Agnes Jordan

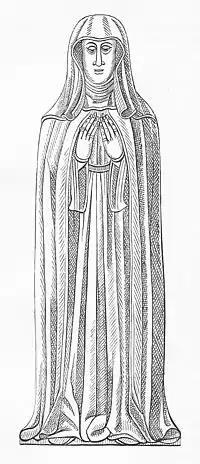
Funerary Brass of Dame Agnes Jordan from Denham Church, Buckinghamshire

Agnes Jordan (before 1520 – 29 January 1546) was the last pre-reformation Abbess of Syon Monastery. It was she who had to sign the deed of surrender on 25 November 1539 which brought to an abrupt end the life of the abbey and granted all its property and wealth to Henry VIII. She was the sister of Isabel Jordan, prioress and later abbess of Wilton Abbey.